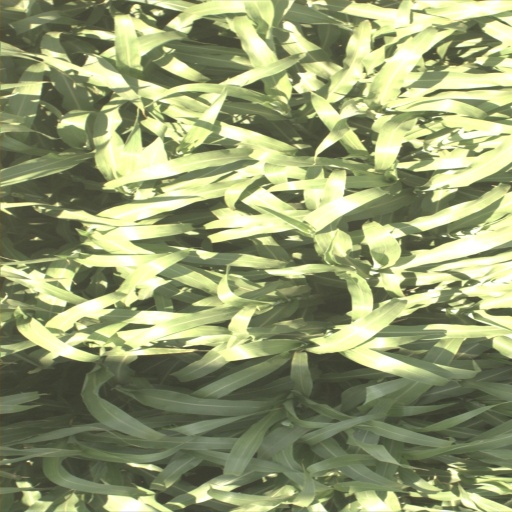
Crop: sorghum